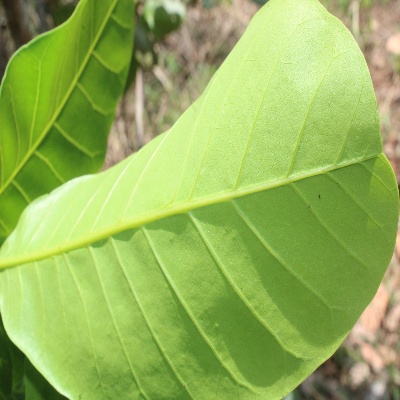
Crop: Cashew
Condition: healthy